Palm Sunday

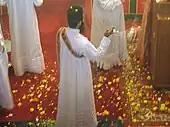
Flowers (in this instance marigolds) strewn about the sanctuary in an Oriental Orthodox church in Mumbai, India, on Palm Sunday

In Finland, it is popular for children to dress up as Easter witches and go door to door in neighborhoods and trade decorated pussy willow branches for coins and candy. This is an old Karelian custom called "virpominen".